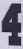
Number: 4